Taoyuan Metro

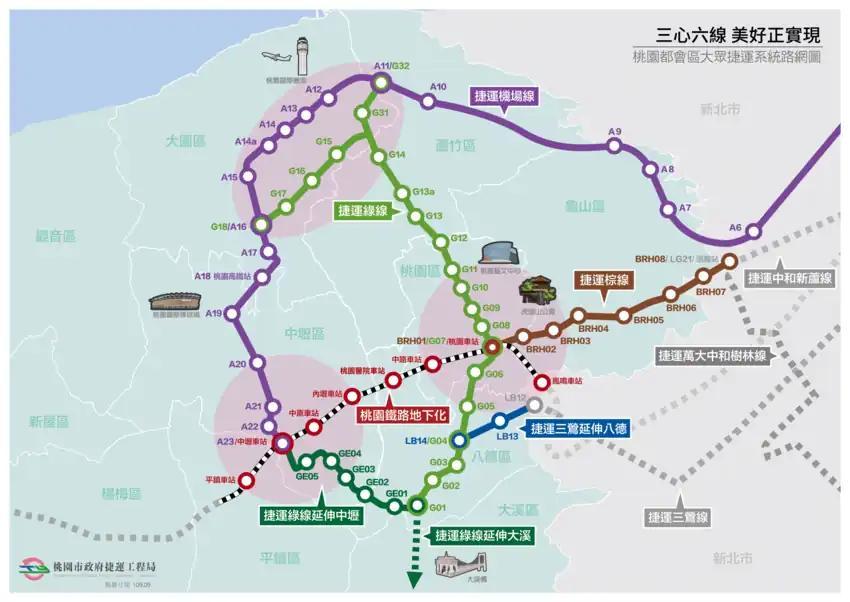
Map of planned network

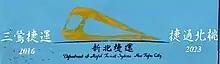
Logo at Taoyuan Metro construction site

In March 2011, the Bureau of High Speed Rail, which oversees construction of the project, announced that the -long elevated structure from Dayuan Station (A15) to Xingnan Station (A20) had been completed. The rest of the Taoyuan Line passed an environmental impact assessment in July 2014. Construction was expected to last from June 2015 to 2019. Construction of the Green Line started in October 2018 and is expected to finish in 2026. Construction of the Brown Line is expected to start in 2023, and expected to be completed by 2026.